The Angel (Songs of Experience)

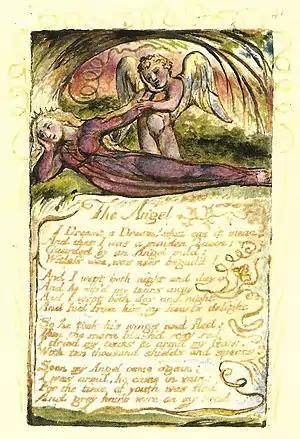
William Blake: The Angel. Copy W

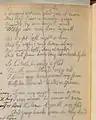
William Blake: Rossetti Manuscript, 1793, No. 52, page p. 103 rev. - The Angel

"The Angel" is a poem written by the English poet William Blake. It was published as part of his collection "Songs of Experience" in 1794.